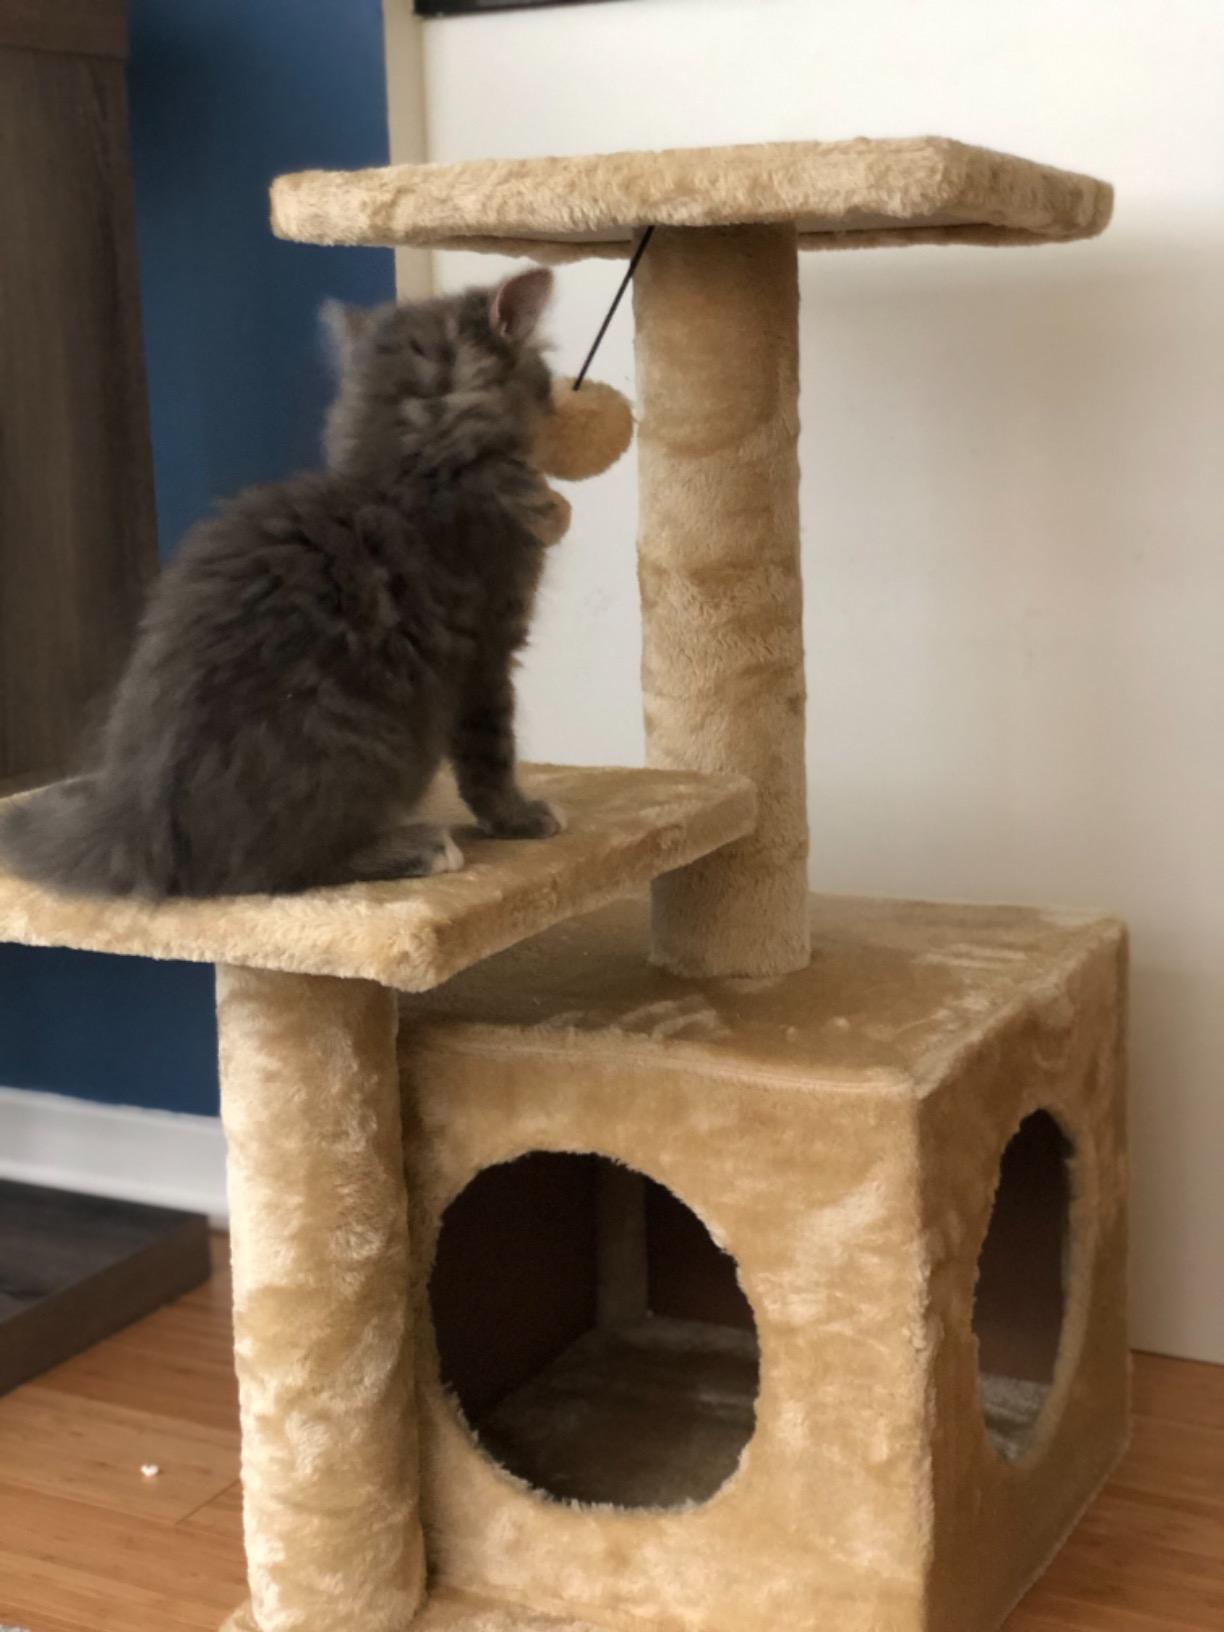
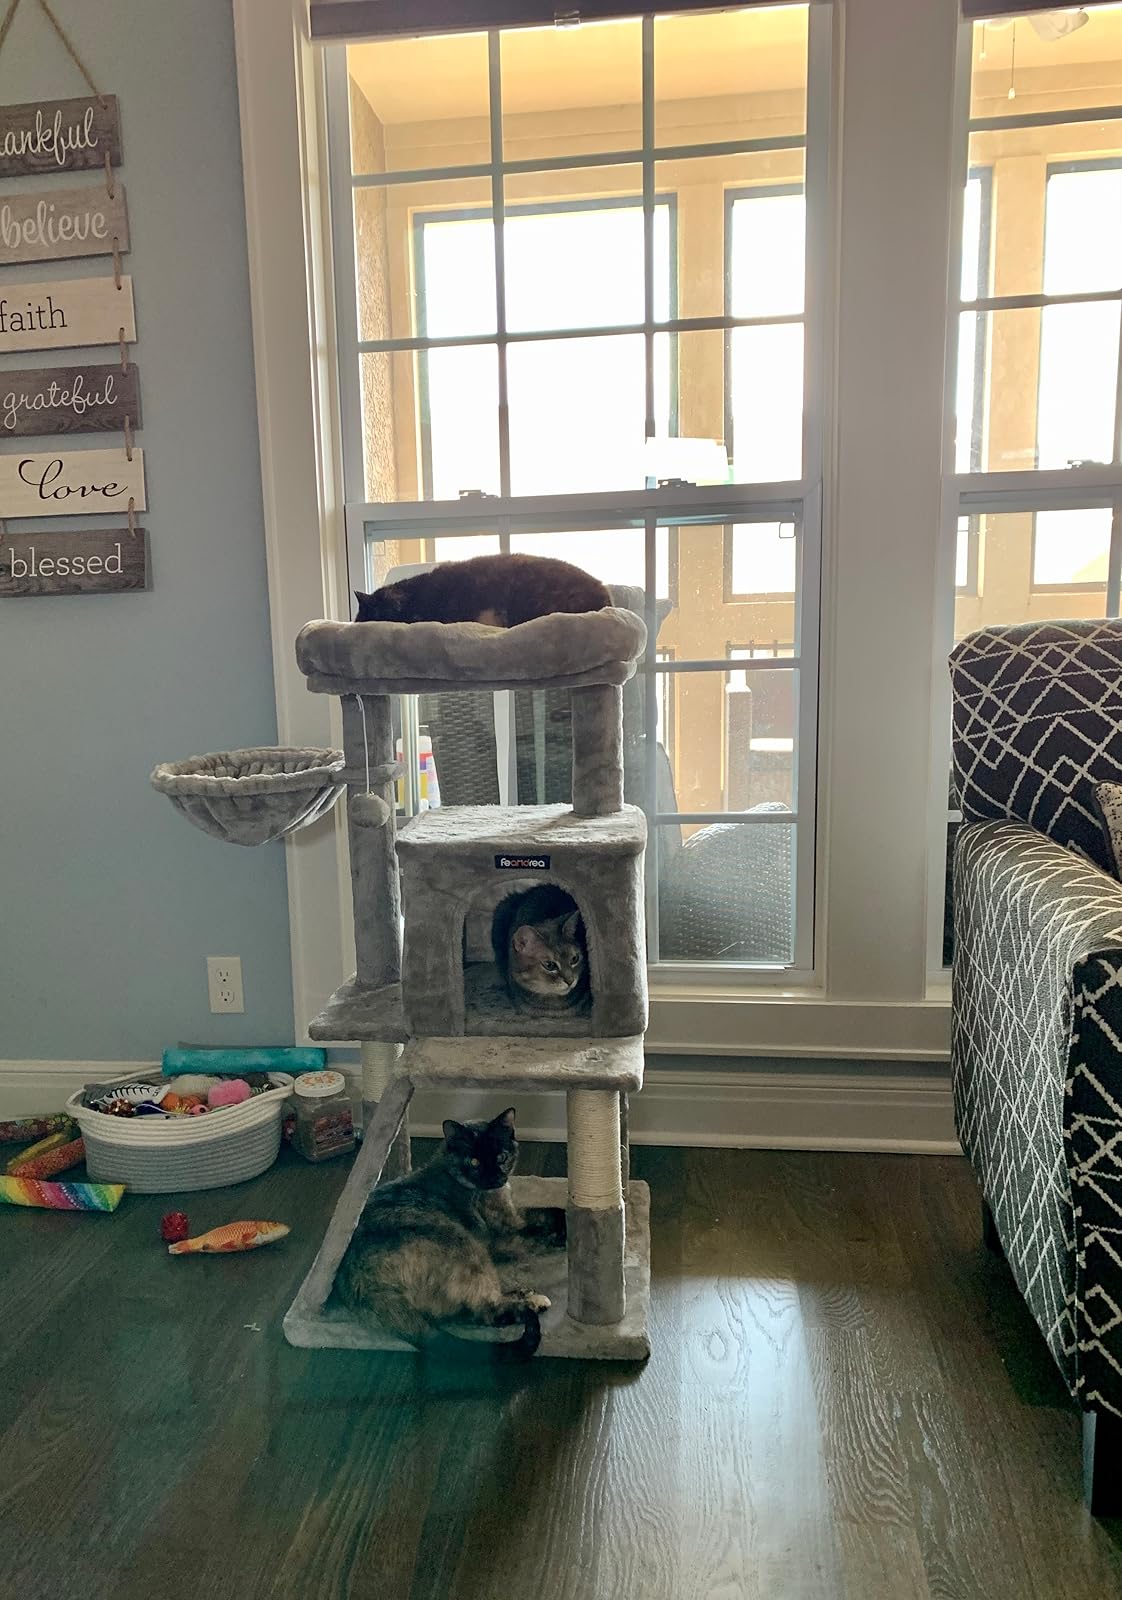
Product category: items_cat tree
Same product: no